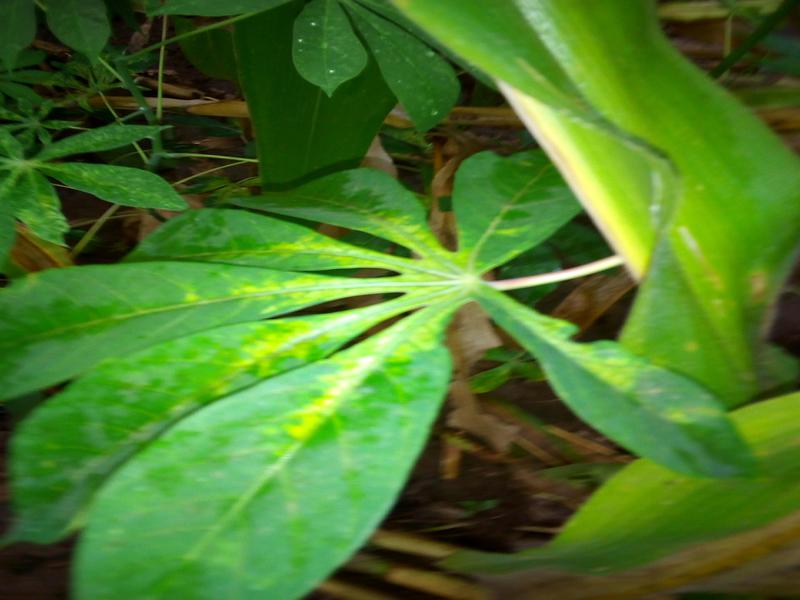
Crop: cassava
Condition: mosaic_disease